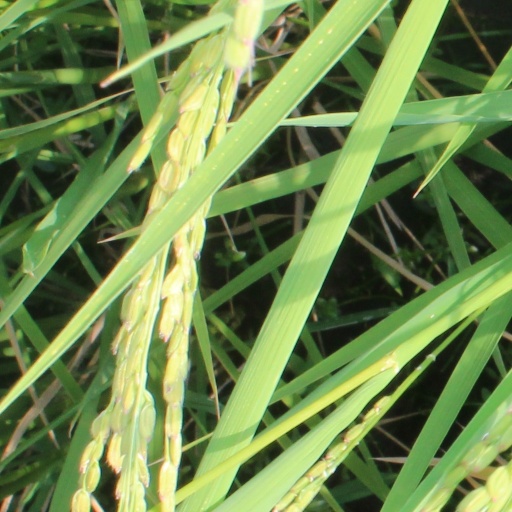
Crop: rice